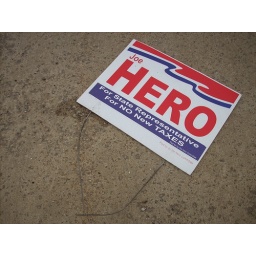
on the street in front of abandoned train station in Gary